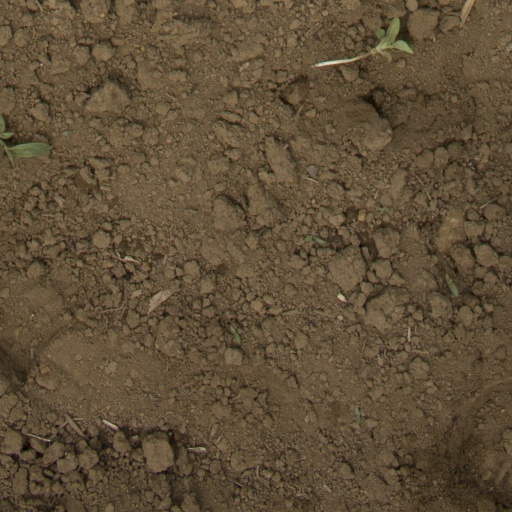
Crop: Jerusalem artichoke